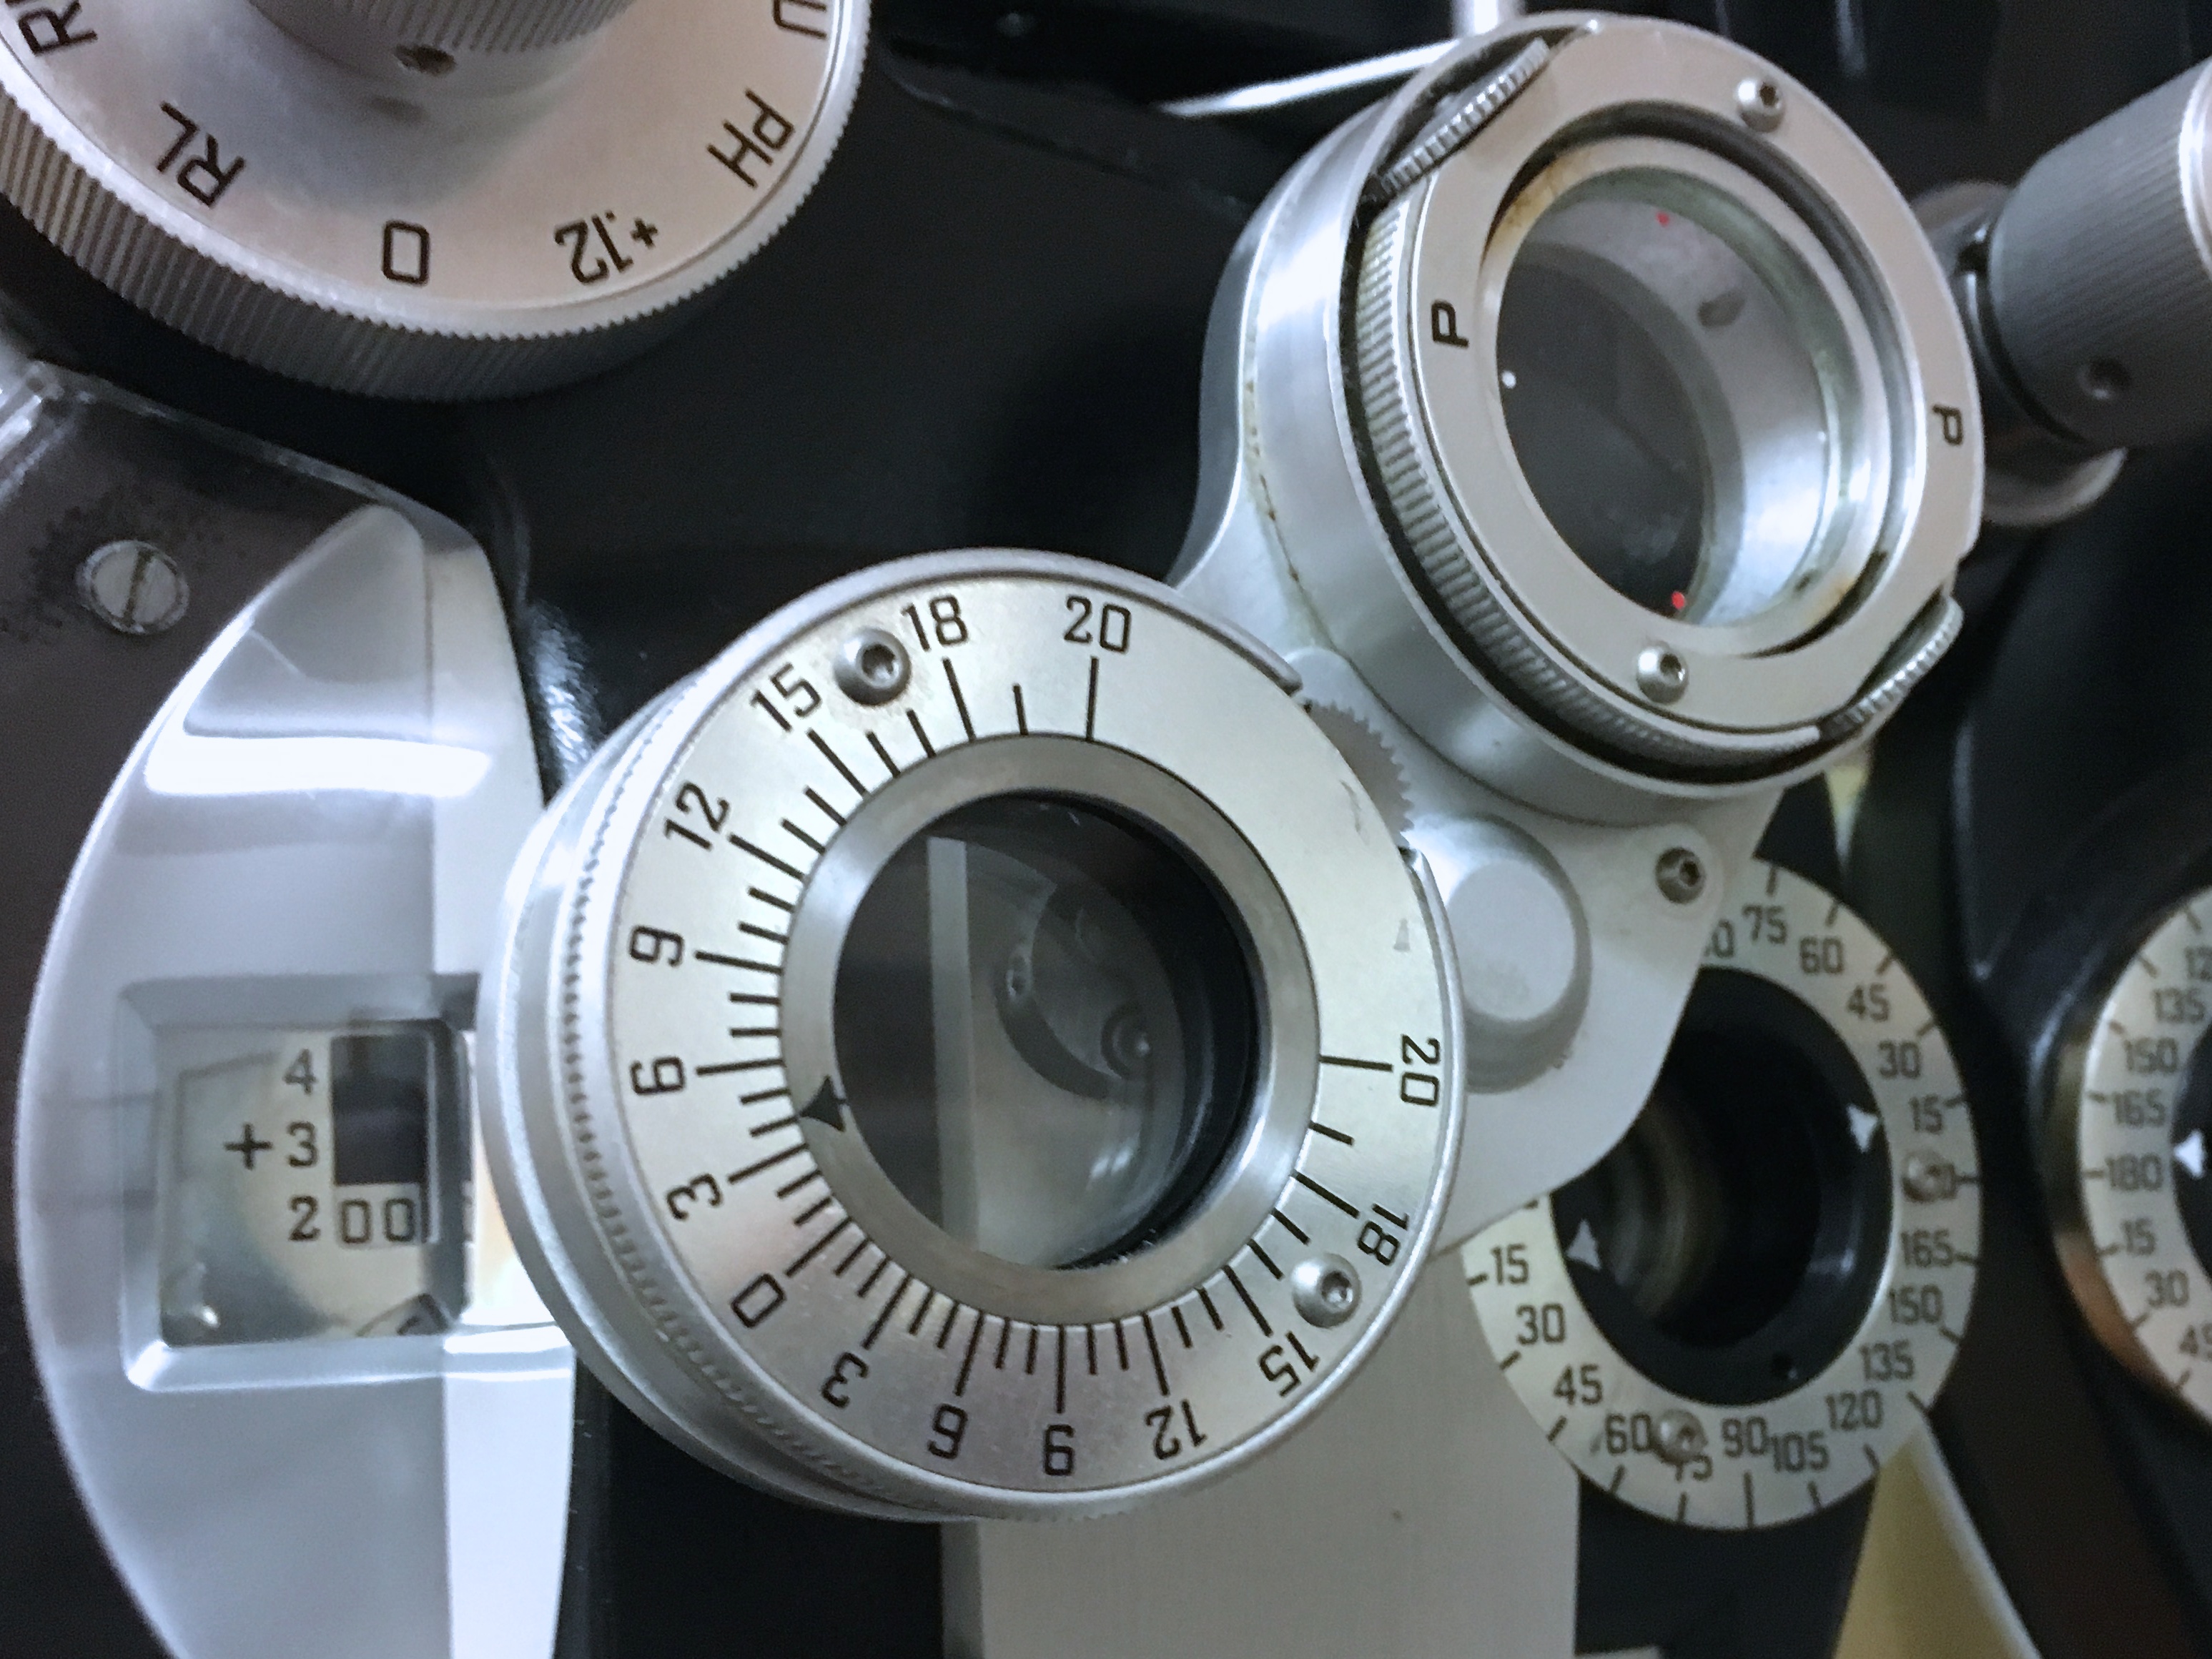
wheel, spoke, machine, gauge, product, rim, aircraft engine